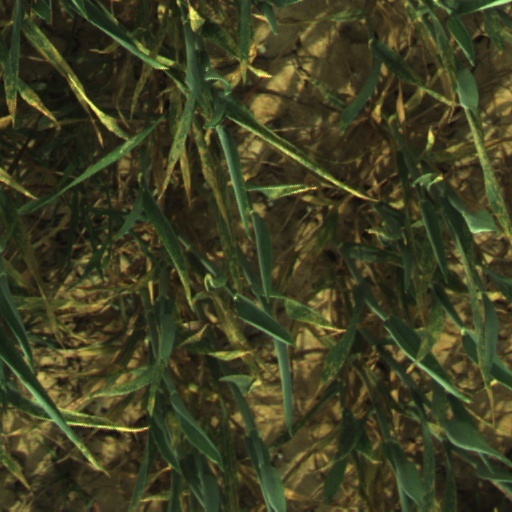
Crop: wheat